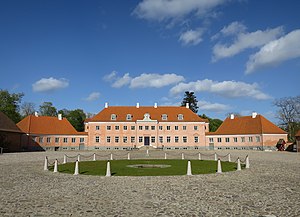
Oldtidsstien / Galleri
Den nuværende hovedbygning på Moesgård er opført i 1780-1784.
Oldtidsstien er en ca. 4 km lang vandresti, som slynger sig gennem det omkring 100 hektar store område af park, skov, åbne marker og strand, som hører til Moesgård syd for Aarhus. Ruten, som er markeret af hvide sten med en rød plet, strækker sig mellem Moesgård herregård og Moesgård Strand.